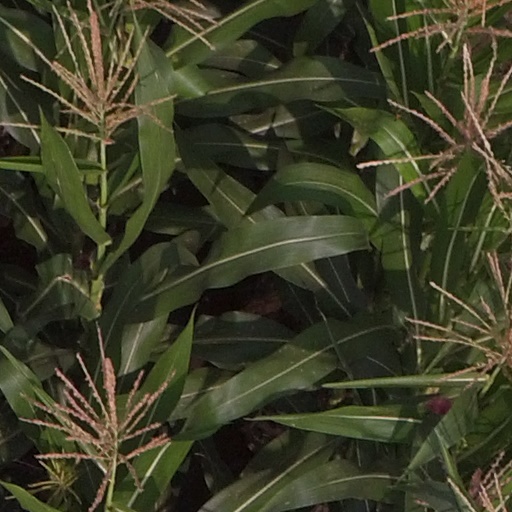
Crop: maize; corn